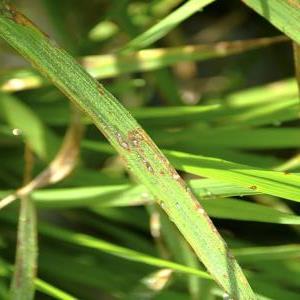
Disease: Blast